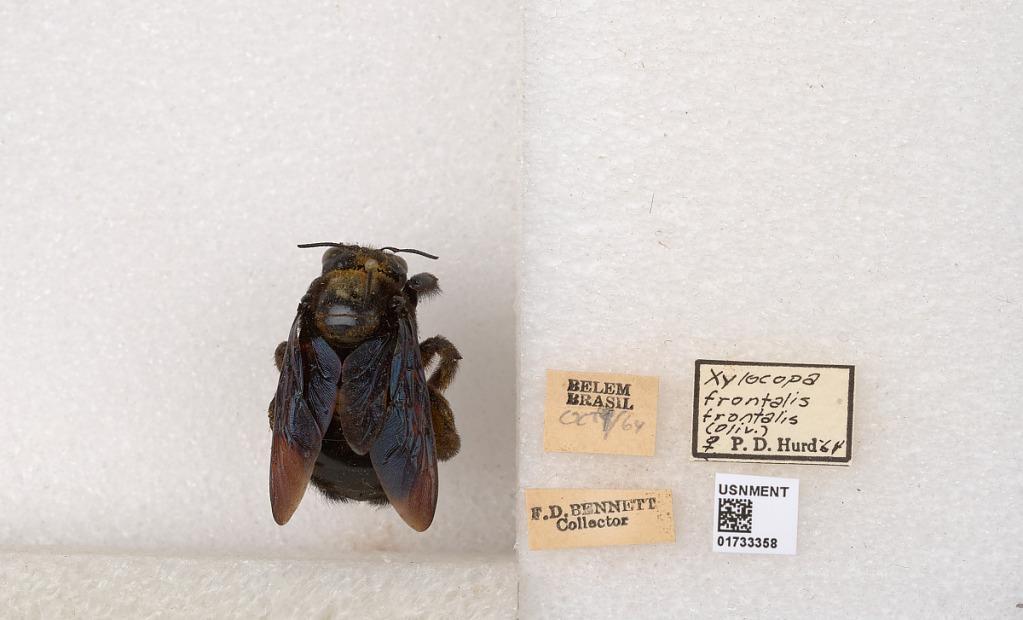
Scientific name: Xylocopa (Neoxylocopa) frontalis (Olivier)
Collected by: F. Bennett
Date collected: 1964-10-9
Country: Brazil
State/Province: Para
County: Belem
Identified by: Hurd, P. D.